Ștefan Pop

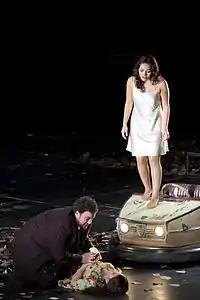
Production of "La traviata" at Hamburg State Opera 2013; Pop as Alfredo Germont, Ailyn Pérez as Violetta Valéry

He began his professional career in 2009 at Hungarian Opera Cluj as Paolino in "Il matrimonio segreto" and as Nemorino in "L'elisir d'amore" at the Romanian National Opera, Timișoara. Pop made his international operatic debut in Teatro dell'opera di Roma in December 2009 as Alfredo in "La traviata", under the baton of Gianluigi Gelmetti, in a production of Franco Zeffirelli.